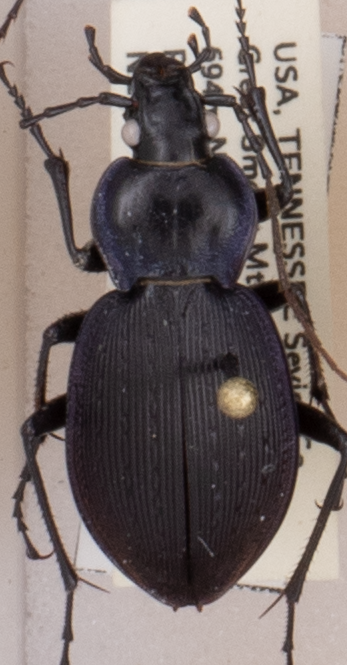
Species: Carabus goryi
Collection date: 2018-05-29
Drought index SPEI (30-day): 0.248
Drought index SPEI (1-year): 0.226
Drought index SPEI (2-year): -0.39